Kamal Ahmad

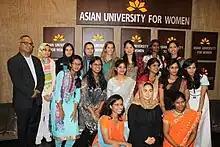
Kamal with AUW students.

Following graduation from Harvard College in 1988, Ahmad served on the staffs of the World Bank; Rockefeller Foundation; UNICEF; and the General Counsel of the Asian Development Bank based in Manila, Philippines. In 1993, Ahmad entered University of Michigan Law School.